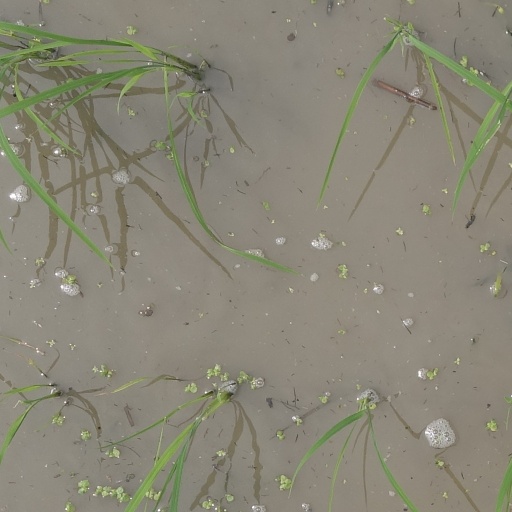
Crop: rice